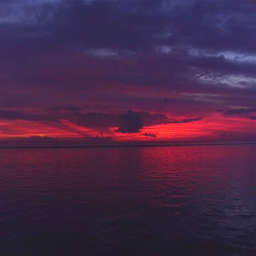
photo of a red sunset where the sun disappears in the ocean